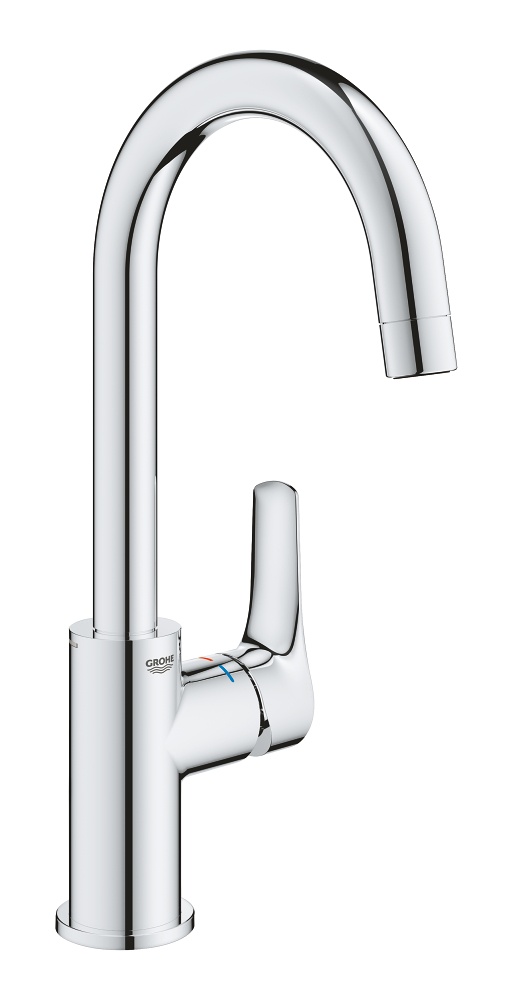
GROHE 23 970 003 EUROSMART Monomando de lavabo de 1/2" tamaño L cromo
Palanca metálica GROHE SilkMove Cartucho de discos cerámicos 28 mm Limitador ecológico de temperatura GROHE Long-Life acabado duradero Tecnología GROHE Water Saving ahorro de agua con el máximo bienestar Caudal máximo a 3 bar: 5 l/min GROHE FastFixation rápido sistema de instalación Caño tubular giratorio Cuerpo liso con vaciador push-open 1 1/4" Con conexiones flexibles Edición Profesional
Brand: Grohe
Category: Hardware > Plumbing > Plumbing Fixtures > Faucets > Bathroom Sink Faucets